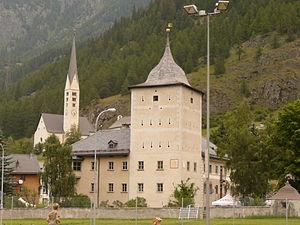
Zernez est une commune suisse du canton des Grisons, située dans la région d'Engiadina Bassa/Val Müstair.